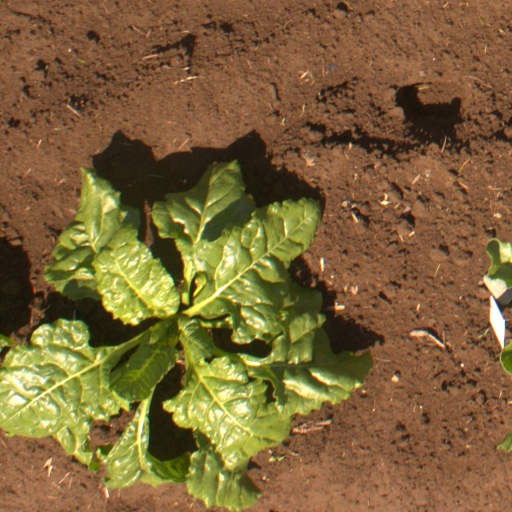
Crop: sugar beet